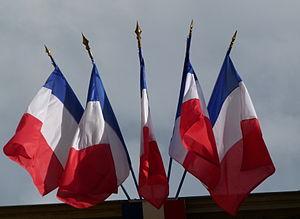
Sénat
La notion d’outrage aux symboles nationaux englobe, en France, l'ensemble des offenses infligées aux représentations de l'État français ou, au sens plus large, de la Nation française. Le délit pénal d'outrage à l'autorité de l'État a longtemps été limité aux personnes physiques des représentants de l'administration. À la suite d'affaires médiatisées, des évolutions législatives ont, dans les années 2000, créé des délits d'outrage aux symboles impersonnels de la République française.